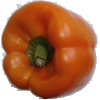
Label: orange_pepper